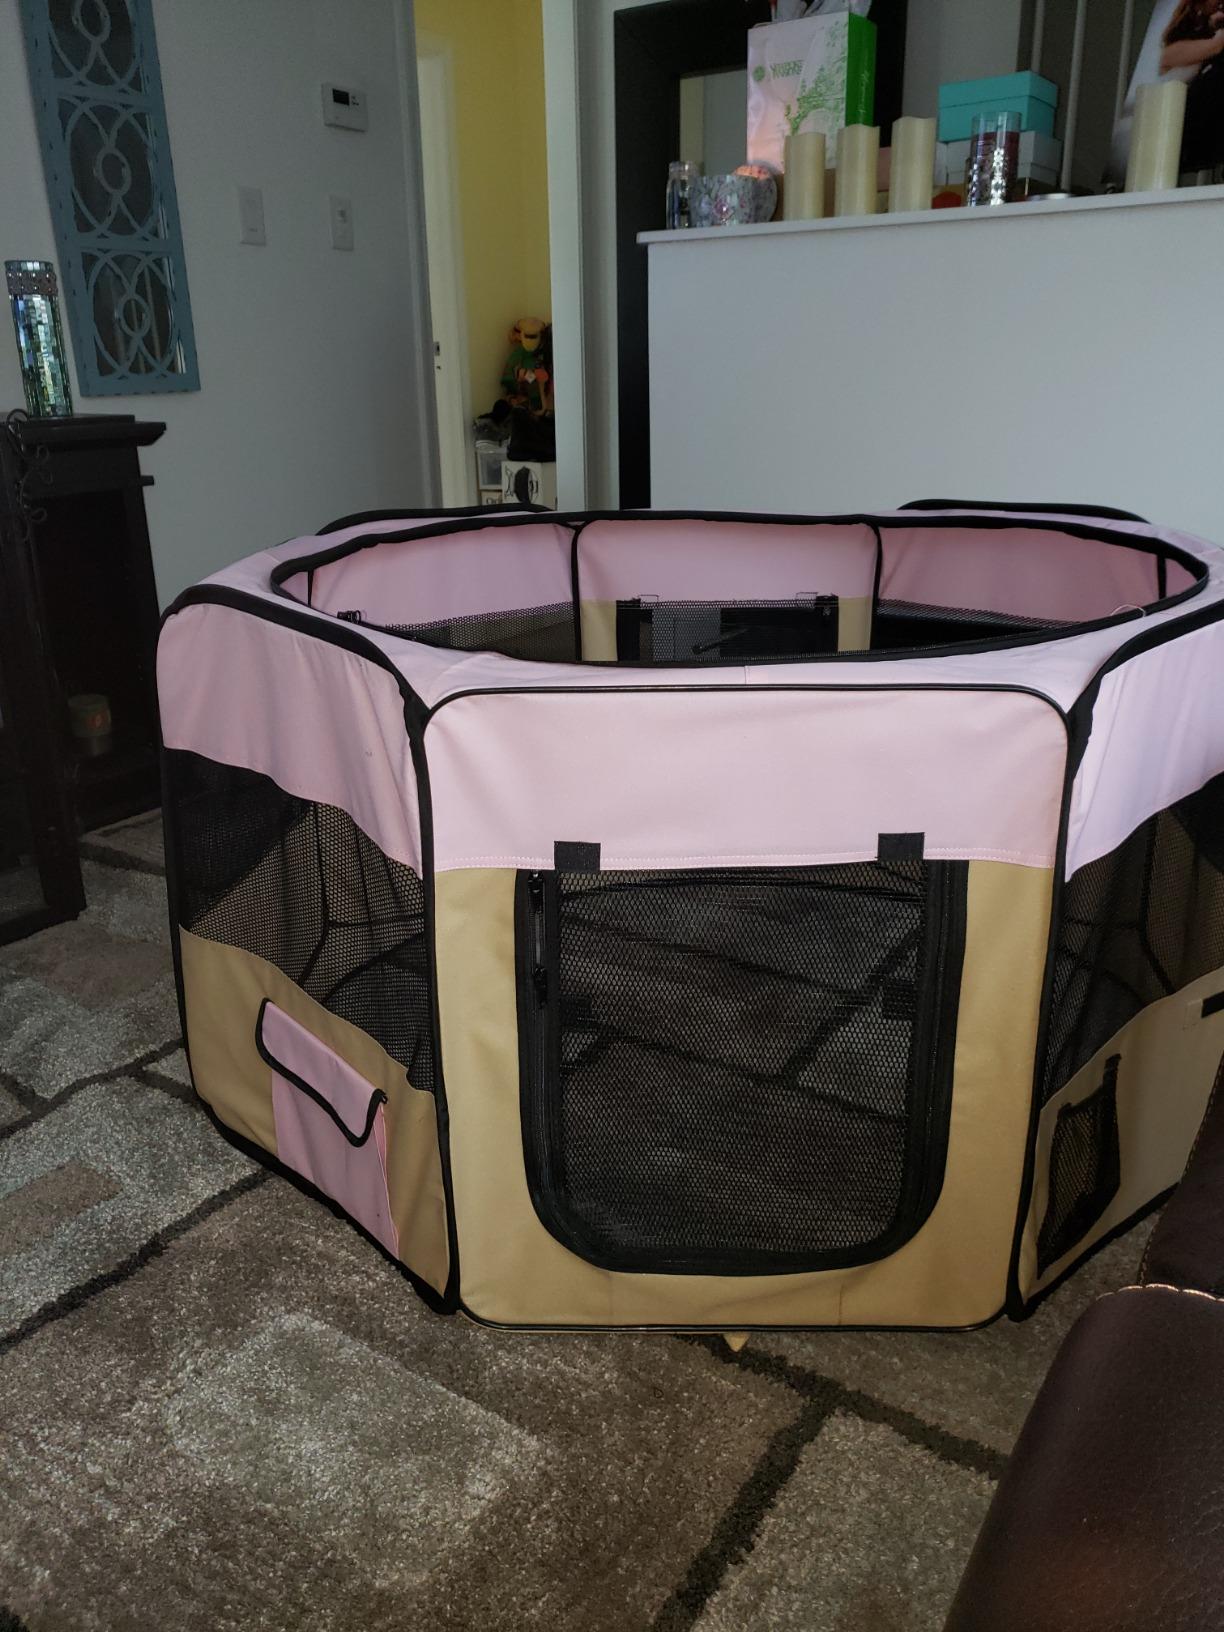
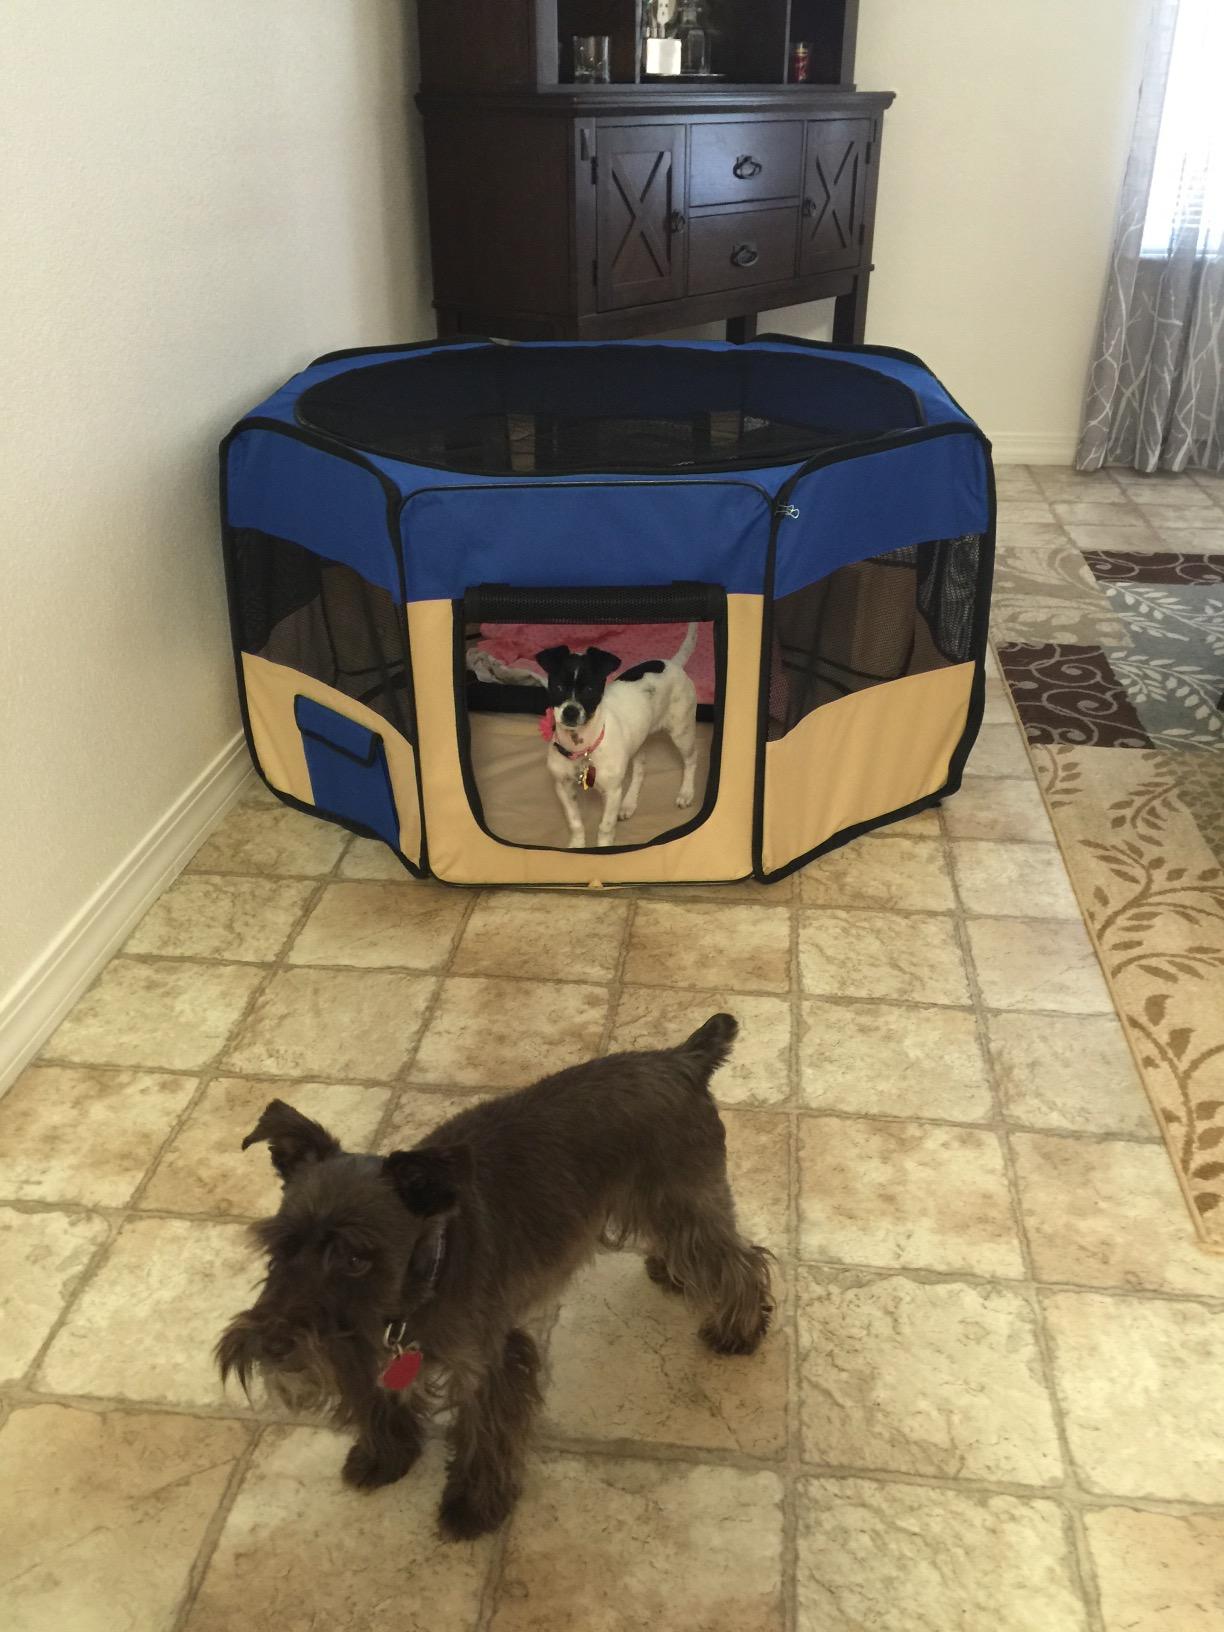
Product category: items_kennel
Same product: no